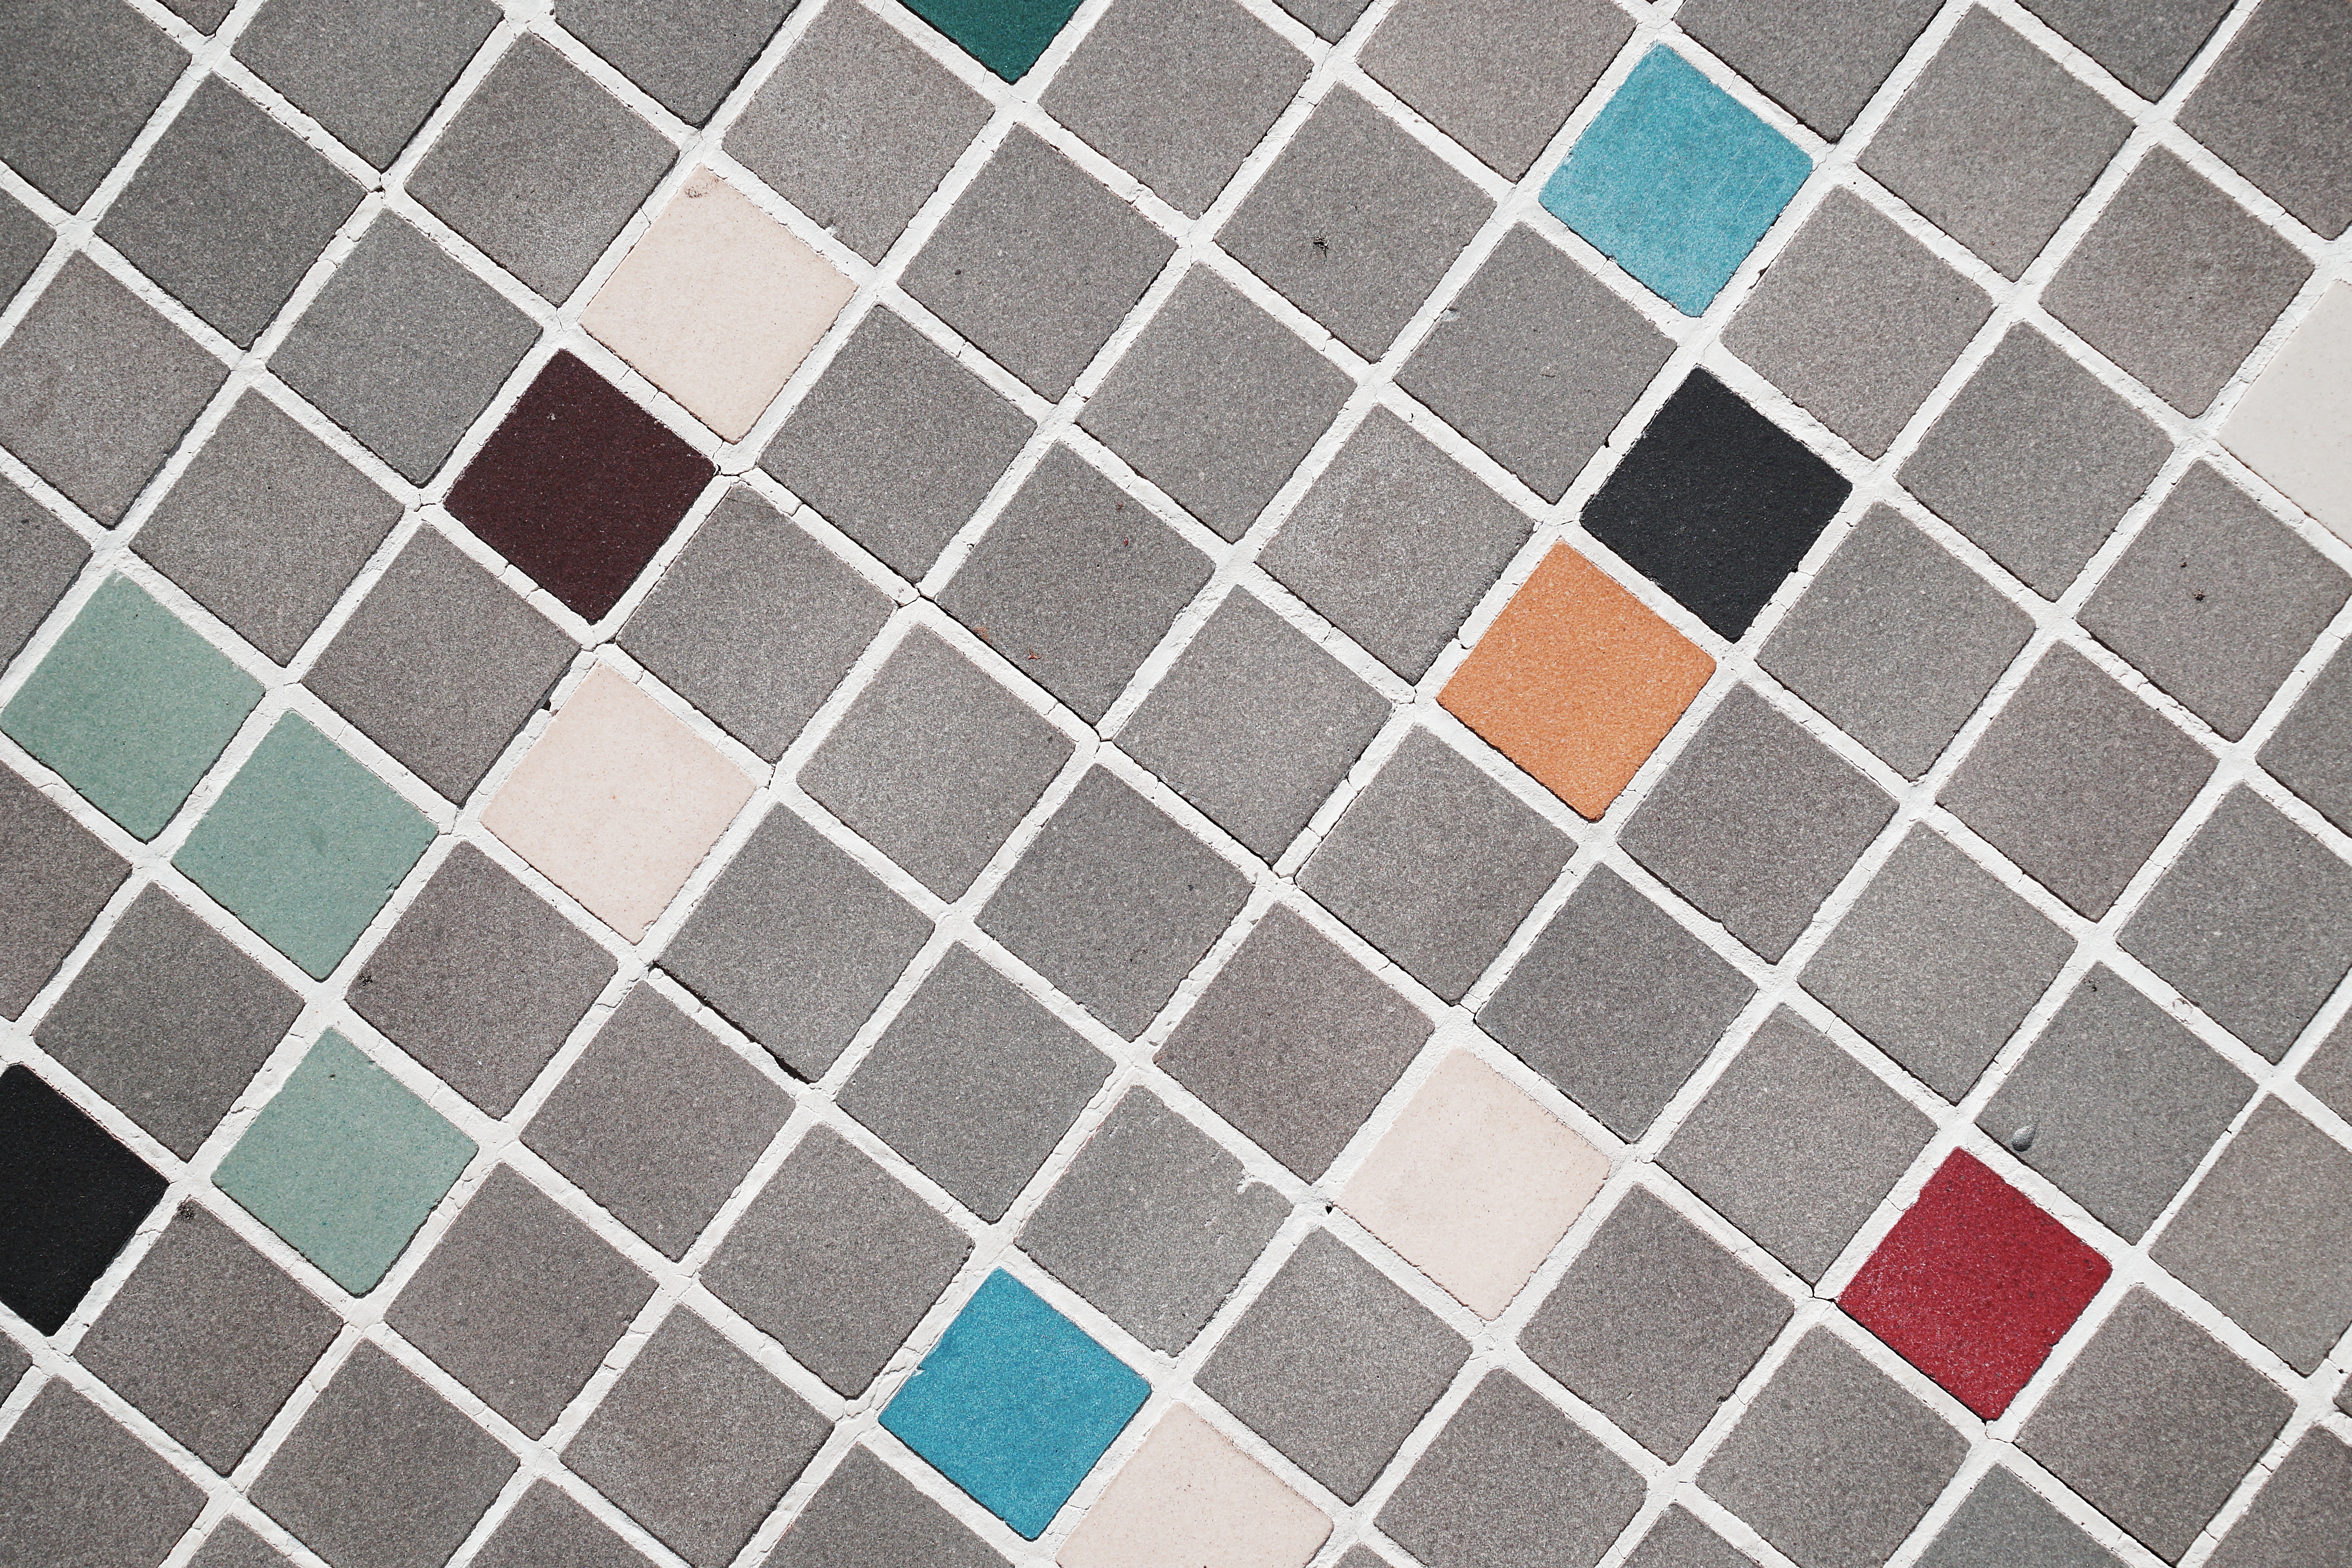
texture, floor, pattern, line, square, tile, material, cool image, design, symmetry, mosaic, angle, cool photo, flooring